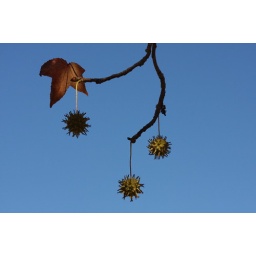
Liquid amber fruit against the sky